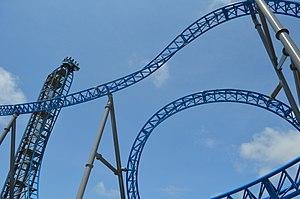
Legoland Discovery Centre Atlanta ouvert au public le 17 mars.